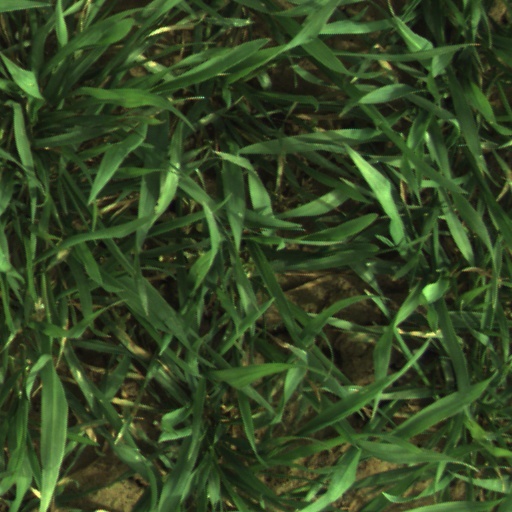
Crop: wheat